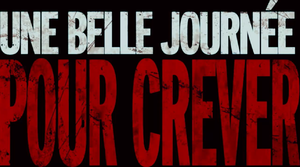
Logo du film, Une belle journée pour crever
Die Hard : Belle journée pour mourir ou Une belle journée pour crever au Québec est un film d'action américain de John Moore, sorti en 2013. Il s'agit du cinquième volet de la série de films Die Hard.